Lituites

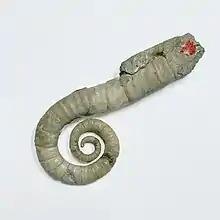
"Lituites perfectus", Ordovician, Niederfinow Germany, Museum fuer Naturkunde Berlin

"Lituites" gives its name to the term "lituiticone" which refers to a shell that is coiled in the early growth stage and later becomes uncoiled.